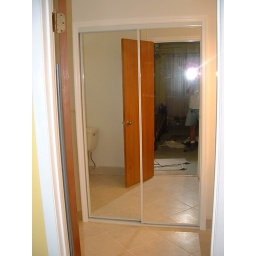
looking in through bedroom door